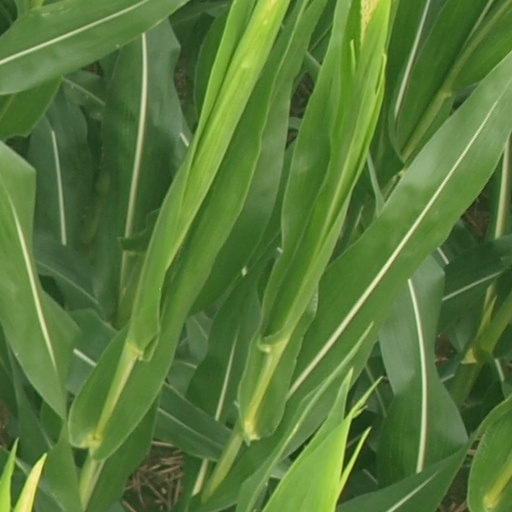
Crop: maize; corn